Savernake Station

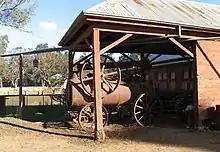
Farm machinery shed

A fair proportion of these objects are original to specific sites and are located in situ - for example, the 1948 Ronaldson and Tippet power generating plant in the homestead powerhouse; the c 1912 grindstone at the woolshed; four old bu presentable Peugeots in a shed near the Homestead and the 1926 petrol pump also near the homestead (under a shelter), identified as a LASCO Larkins Aircraft Supply, understood to be the only working original example in Australia.. Other objects are located at sites with which they are primarily associated e.g. the Clayton and Shuttleworth steam engine no 27258 used to provide power to the woolshed from 1912 to 1938 and the c.1860s grindstone moved from Mulwala Station woolshed.